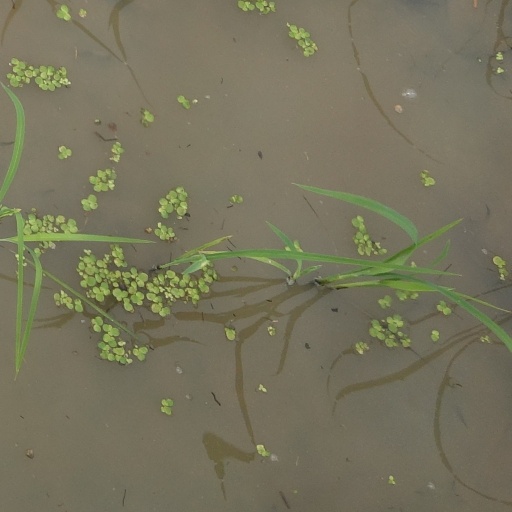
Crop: rice